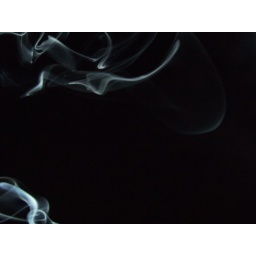
Incense smoke against a black sky